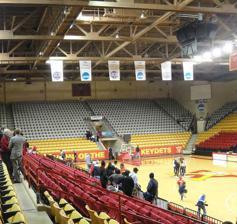
Building: Cameron Hall (arena)
Country: United States of America
Year built: 1981
Arena in Lexington, Virginia, US Cameron Hall Location 401 North Main Street Lexington, Virginia 24450 Coordinates 37°47′18″N 79°26′11″W / 37.78833°N 79.43639°W / 37.78833; -79.43639 Owner Virginia Military Institute Operator Virginia Military Institute Capacity 5,029 Surface Costen Court (wood) Construction Broke ground July 11, 1979 Opened December 5, 1981 Expanded 1995 Construction cost $ 6.8 million Architect Clark, Nexsen, Owen, Barbieri & Gibson, P.C. Tenants VMI Keydets basketball Cameron Hall is a 5,029–seat multi-purpose arena in Lexington, Virginia . It was built in 1981 and is home to the Virginia Military Institute Keydets basketball team. Although mainly used for basketball, the arena also holds VMI's commencement every May, as well as other large-scale events. It was named after brothers Bruce and Daniel Cameron, VMI Class of 1938 and 1942, respectively. History Built in 1981, Cameron Hall was named after brothers Bruce B. Cameron, Jr. and Daniel D. Cameron from Wilmington, North Carolina . The Cameron brothers were both graduates of the school, as Bruce graduated in 1938 and Daniel in 1942. They paid for $2.3 million of the building's $6.8 million cost, with a supplementation from the Virginia General Assembly . The other funds were paid for by the VMI Foundation. For their contributions, the Cameron brothers were given life passes to all Cameron Hall events by VMI Board of Visitors president Vincent J. Thomas. The first game was played on December 5, 1981, between VMI and the Virginia Cavaliers . Virginia won the game 76–49 before 4,460 fans, which is currently the fifth-largest crowd in the arena's history. The venue seats 5,029 spectators for basketball, and 4,300 for plays and concerts. It went largely untouched until 1995, when it received an extensive face lift that included repainted walls and portals, new railings, and a new floor color scheme. Locker rooms were also renovated, with new carpeting, paint, and a lounge. Four years later in 1999, a VMI "Wall of Fame" was added to the mezzanine level, which features photographs and trophies as a tribute to former VMI basketball players and members of the VMI Sports Hall of Fame. In 2007, VMI installed a new court donated by Ralph Costen, a 1970 graduate of the school. It was the first new floor since the 1995 renovation, and was appropriately named "Costen Court". Features Cameron Hall serves as host to the VMI athletic department offices, and contains a library, reception area, and five racquetball courts open to cadets in the basement level. Recently, electronic side screens were added on the sidelines, as well as a "VMI Keydets" moniker that runs along either baseline under the basket. There are concessions on both ends of the arena. In July 2013, Cameron Hall was ranked among the top venues in mid-major basketball by MidMajorMadness.com. Notable games December 5, 1981 – In the first game in Cameron Hall history, the Virginia Cavaliers defeated VMI 76–49 before a crowd of 4,460 fans. VMI would go on to have a 1–25 season, including a 1–15 mark in Southern Conference play. December 15, 1997 – In one of the very few occasions that VMI hosted an ACC school, the #2-ranked North Carolina Tar Heels defeated the Keydets 105–61 in front of 4,950 fans. The Tar Heels would make the Final Four of that year's NCAA tournament and finish #1 in the AP Poll . December 4, 2001 – Featuring the second contest in Lexington between Virginia and VMI, the Cavaliers defeated the Keydets 89–70. January 19, 2008 – Off to a surprising 10–6, 2–0 start to the season , VMI battled UNC Asheville in front of 4,219 spectators, which was then the third-largest crowd in Cameron Hall history. Despite a late lead, VMI lost 90–87 in overtime. January 17, 2009 – With VMI on a ten-game winning streak and off to their best start in decades at 14–2, their nearby rival Liberty (12–6) came to Lexington in a highly anticipated match-up. The game was the largest crowd in the venue's history, as well as the first and currently only sellout with 5,029 fans in attendance. Liberty won, however, 91–80, thanks to a 35-point performance from Seth Curry . March 3, 2009 – On a Tuesday night, VMI hosted their first Big South Conference tournament game as the second seed, defeating the Coastal Carolina Chanticleers 96–76 to improve to 23–7 on the year. February 2, 2013 – In the first nationally televised contest at Cameron Hall, the UNC Asheville Bulldogs defeated VMI 90–79. The game was broadcast on ESPNU . March 2, 2013 – VMI defeated the Longwood Lancers on Senior Day, 94–80, to give head coach Duggar Baucom his 117th win, the most all-time by a VMI head coach. November 8–9, 2013 – The Keydets hosted the annual All-Military Classic , an early-season tournament featuring the military academies of The Citadel , Army , and Air Force . After defeating The Citadel 82–71 in the first game, they went on to win the tournament with a 71–63 victory over Air Force . It was the school's first regular-season tournament championship since the late 1970s. March 22, 2014 – VMI hosted a second-round game of the CIT Tournament , the first national postseason tournament game held in Cameron Hall. The Keydets beat the IPFW Mastodons 106–95. Propelled by D. J. Covington 's 41 points, which was a tournament record, VMI advanced to the quarterfinals. See also List of NCAA Division I basketball arenas References